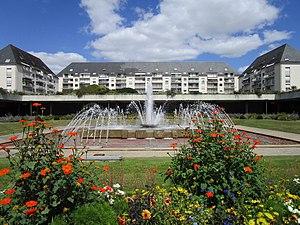
Place de l'amiral Querville, position centrale du quartier des Fontaines à Tours.
Les Fontaines est un quartier populaire français du sud de Tours, situé sur la rive gauche du Cher. Il a été construit entre 1968 et 1981, peu après le quartier du Sanitas. Il compte près de 7 000 habitants répartis sur une vaste zone de 65 hectares. C'est un quartier de grands ensembles, le deuxième plus important de la ville après le Sanitas. Son développement se déroule dans le contexte des Trente Glorieuses, durant lesquelles la ville de Tours fait face à une demande inédite de logements que les constructions au nord du Cher n'ont pas suffit à combler.